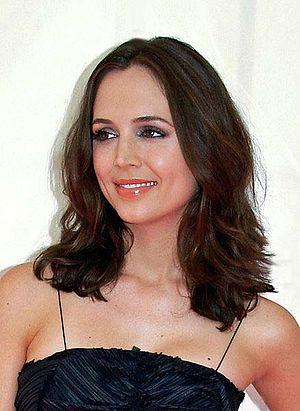
Une revenante, partie 1 est le 15ᵉ épisode de la saison 4 de Buffy contre les vampires.
Une revenante, partie 2 est le seizième épisode de la saison 4 de Buffy contre les vampires.